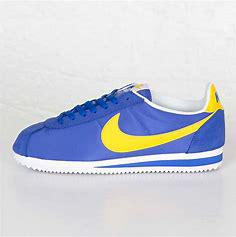
Brand: Nike
Model: Classic Cortez Nylon